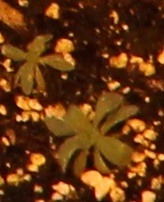
Label: Kochia